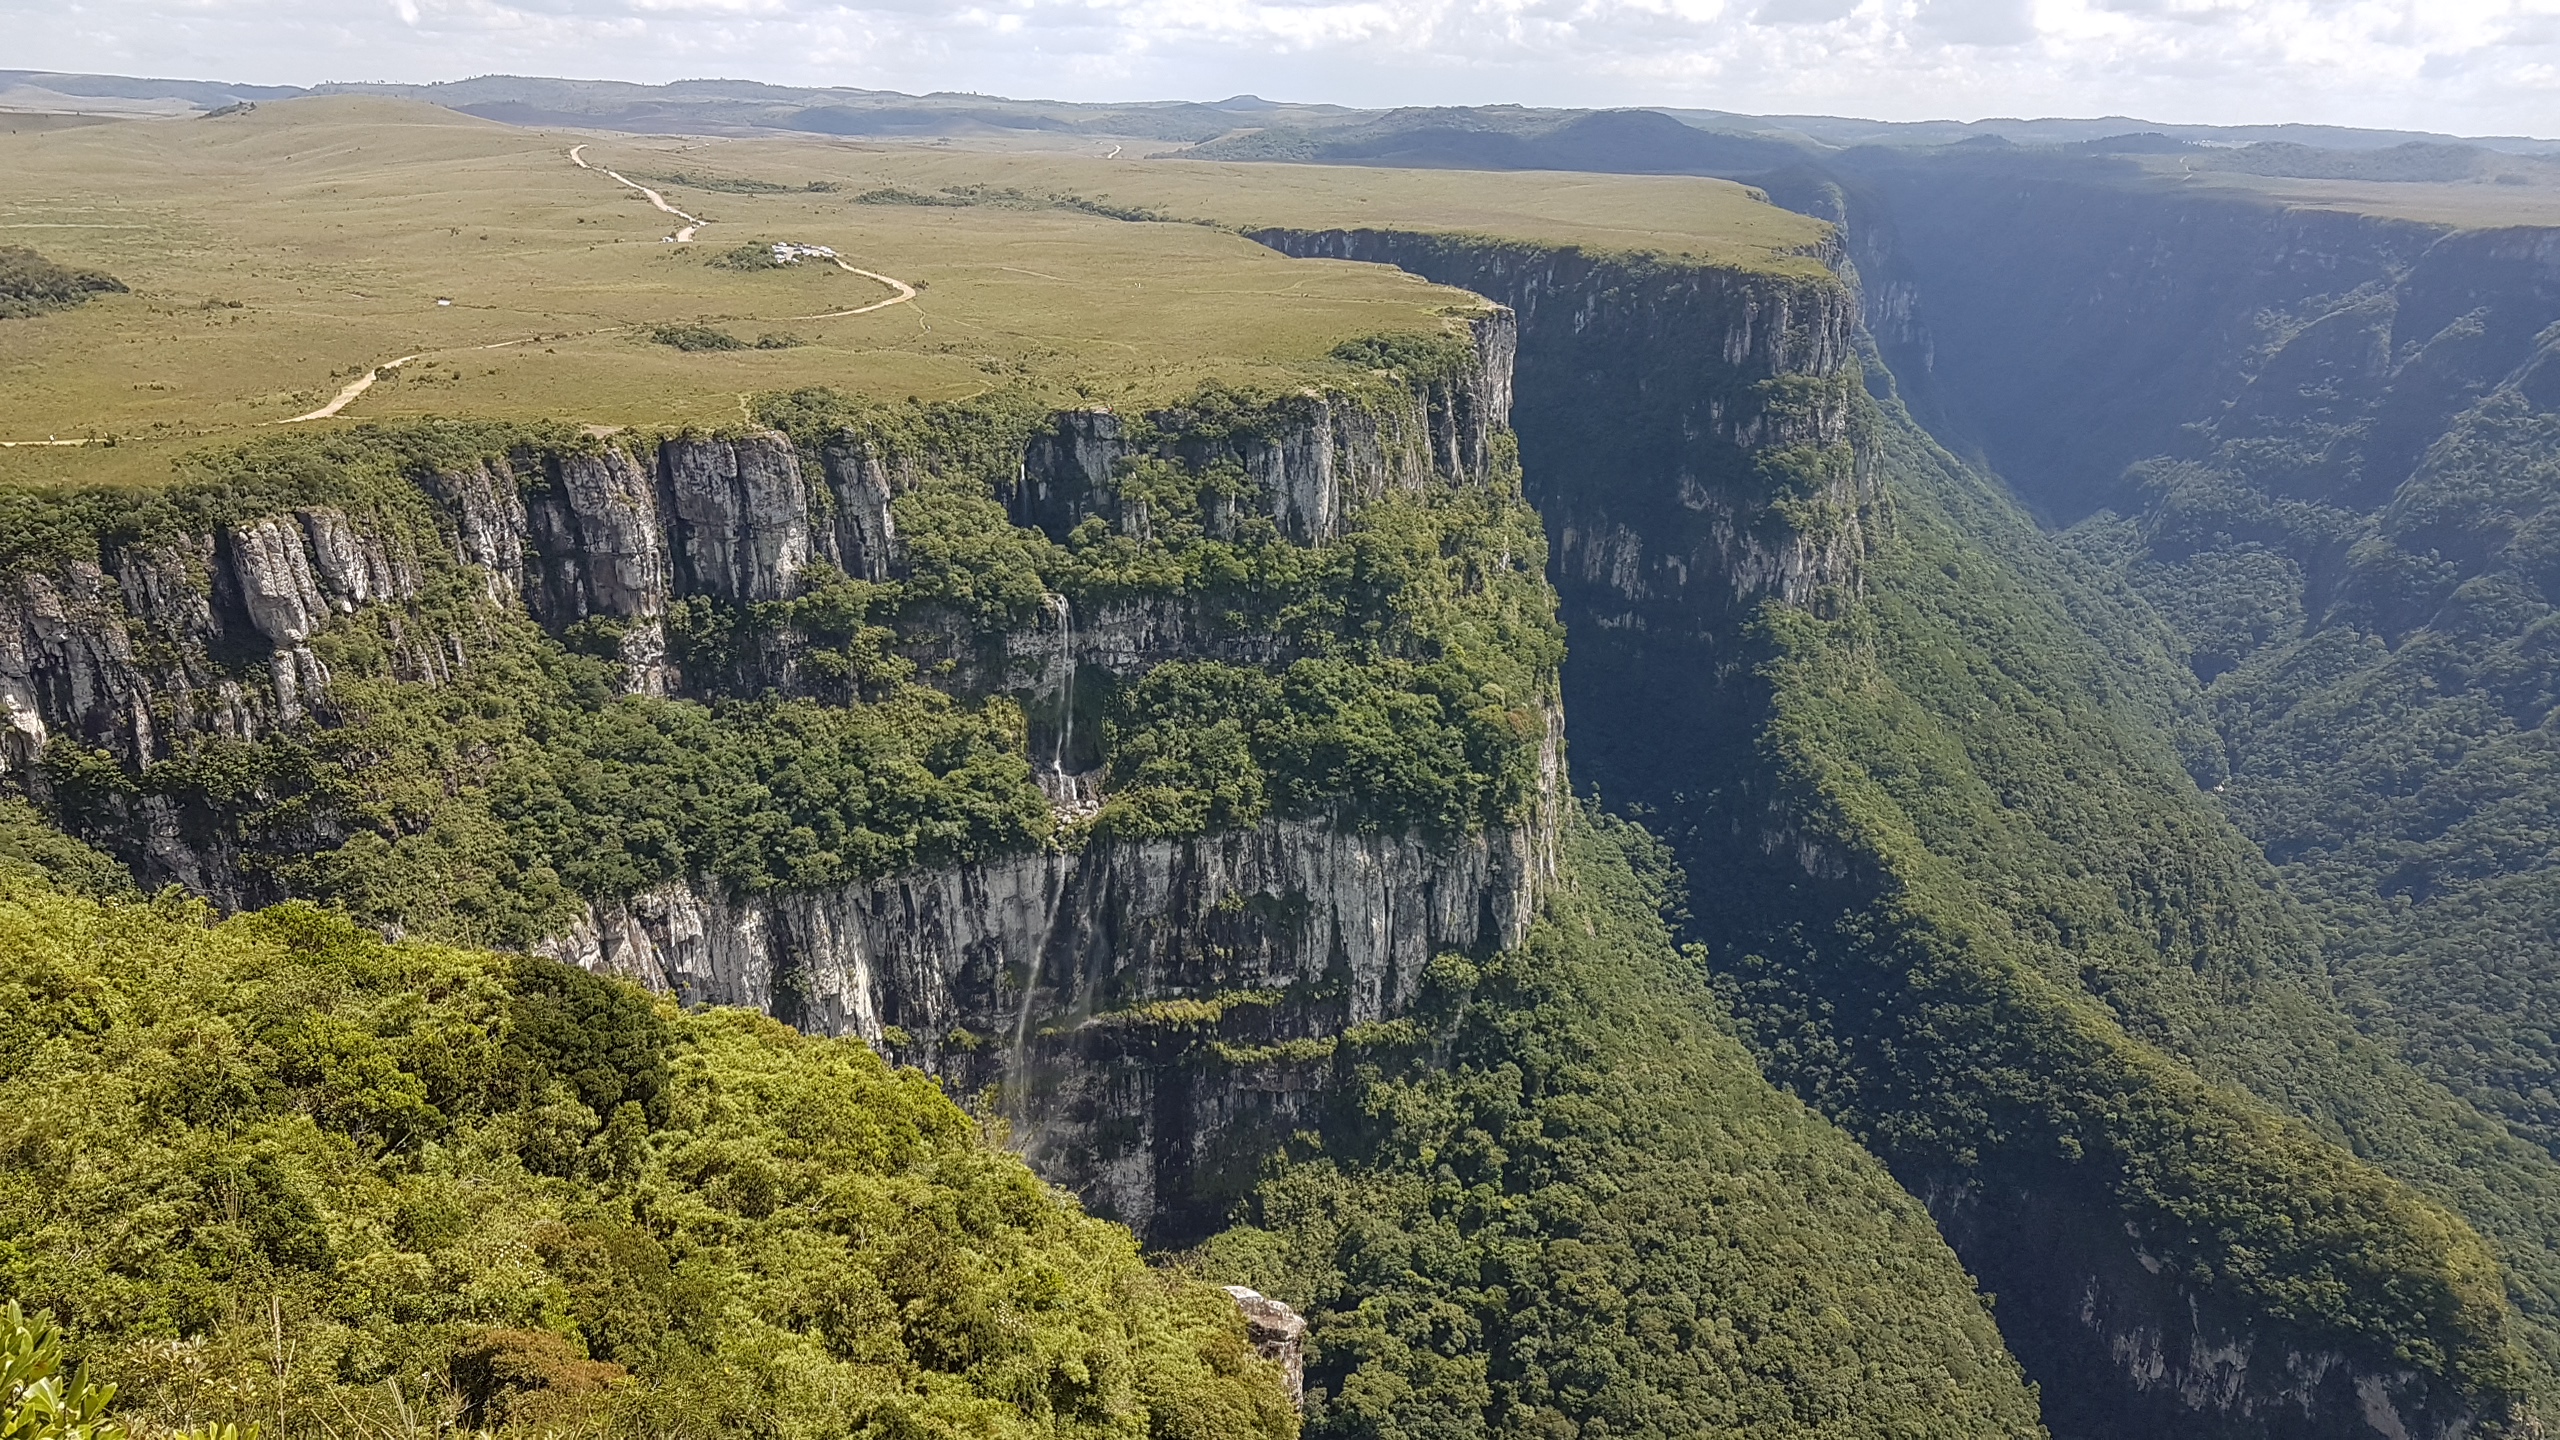
mountains, natural landscape, mountainous landforms, escarpment, highland, cliff, nature reserve, aerial photography, mountain, terrain, formation, canyon, badlands, klippe, ravine, national park, plateau, hill station, ridge, bird's eye view, landscape, valley, geology, fell, rainforest, outcrop, geological phenomenon, fault, mount scenery, hill, fjord, intrusion, cirque, forest